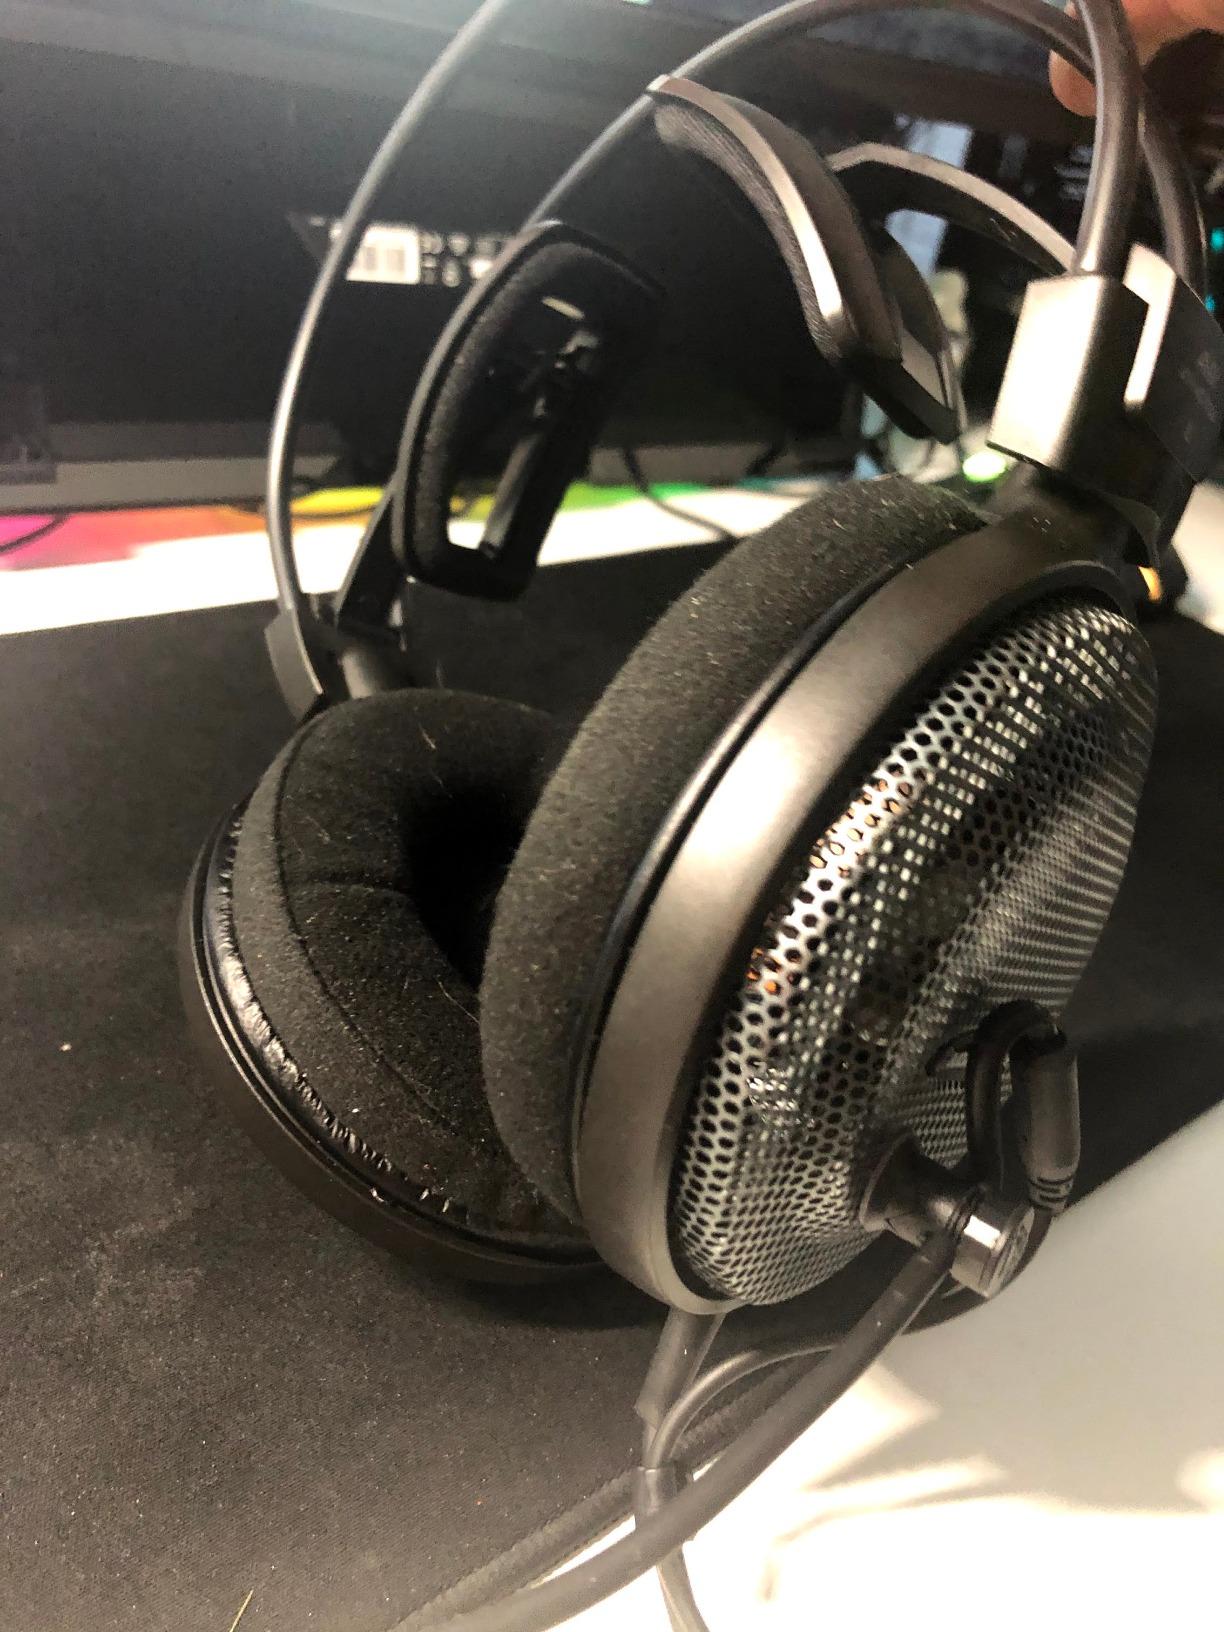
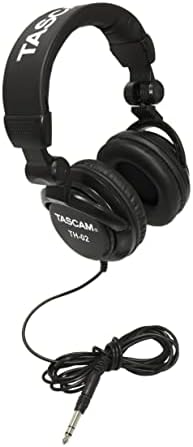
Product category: headphones
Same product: no